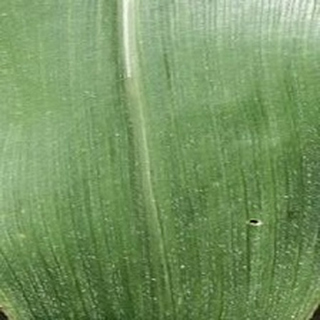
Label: healthy_corn